16 Psyche

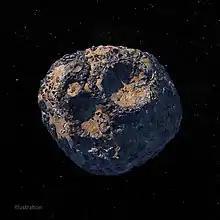
Illustration of Psyche commissioned by NASA

Many features have been reported on Psyche. The largest of these are regions of mass-deficits relative to its nominal ellipsoid shape and are reminiscent of the Rheasilvia basin on 4 Vesta.